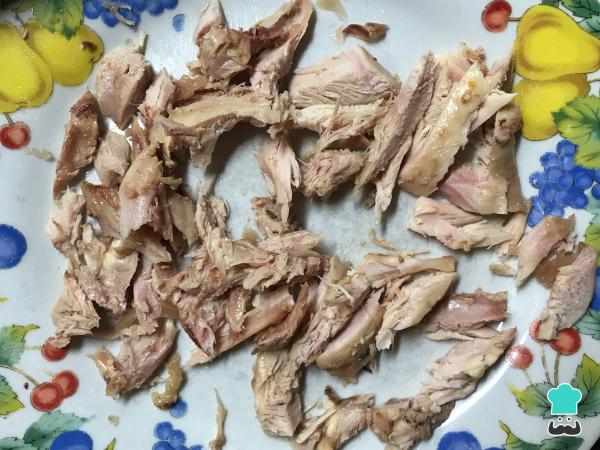
Cuando tengas el pollo bien cocido, procede a desmecharlo con ayuda de un cuchillo y tenedor, descartando los cartílagos y los restos de piel para no encontrarlos en tu relleno. Luego, déjalo enfriar.Truco: reserva las verduras con las que has cocinado el pollo, serán una guarnición exquisita para cualquier plato. Durarán unos 3 días refrigeradas en heladera y 3 meses en congelador. ¡No olvides rotularlo!